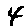
Label: 4